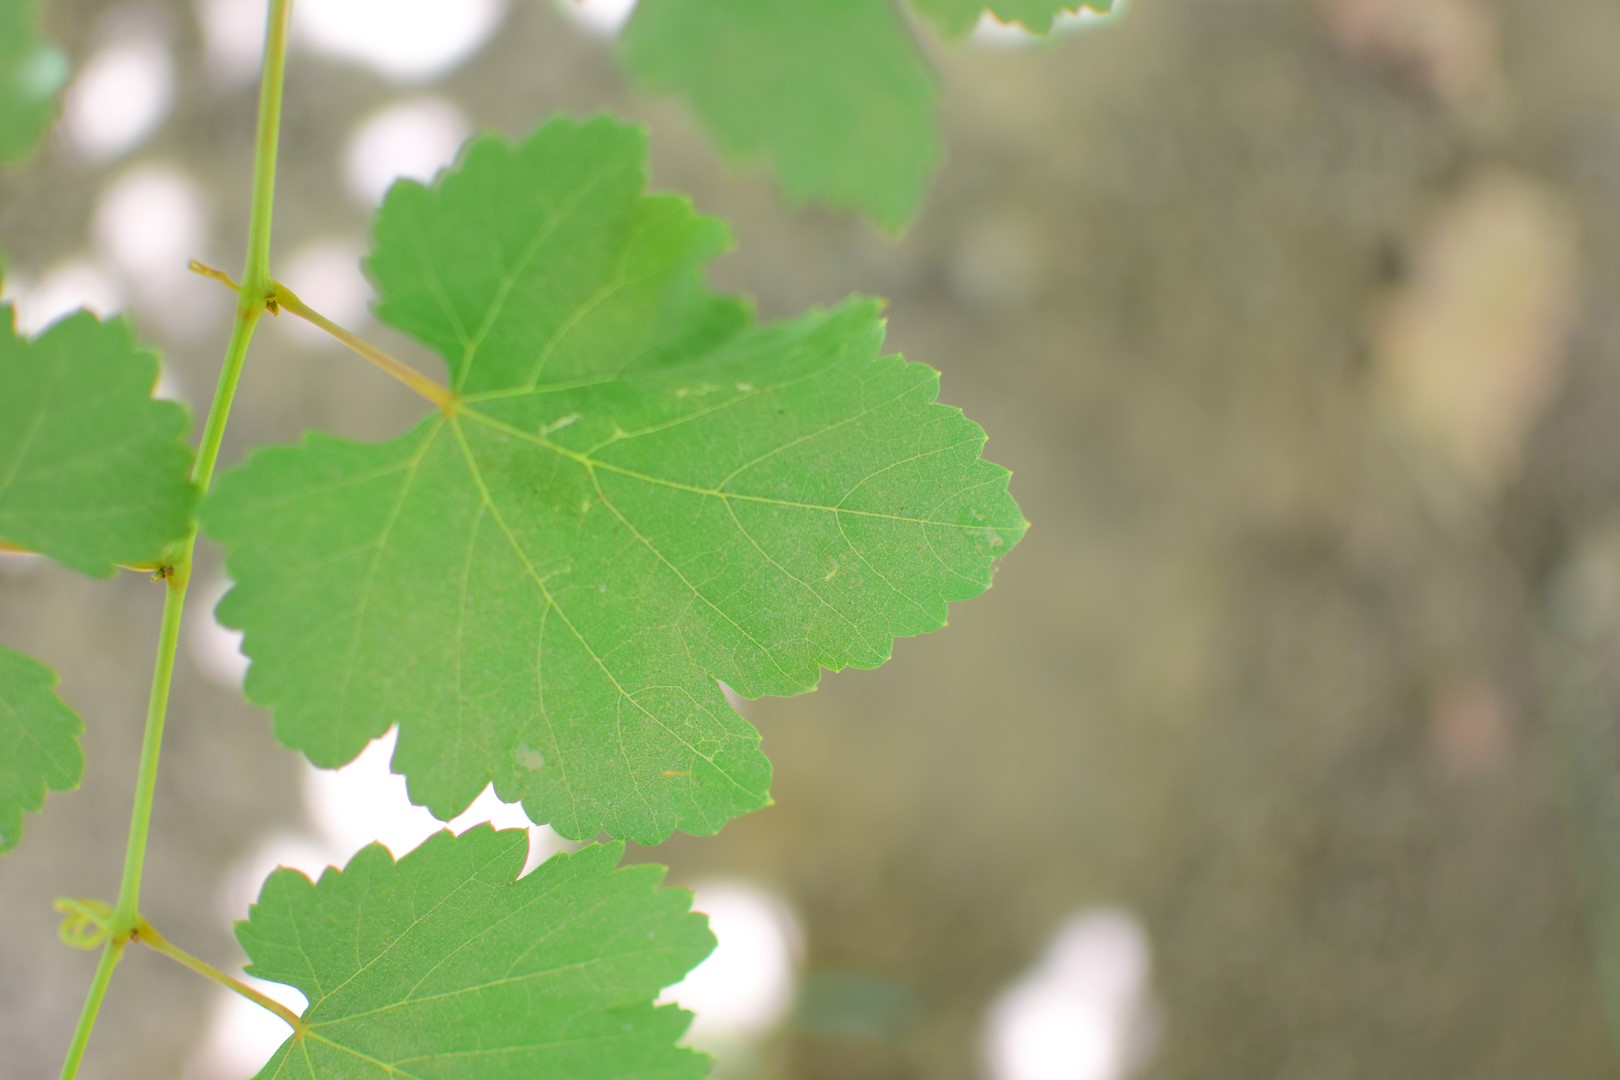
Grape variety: Frinsi